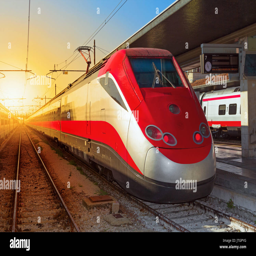
modern high speed train at the railway station